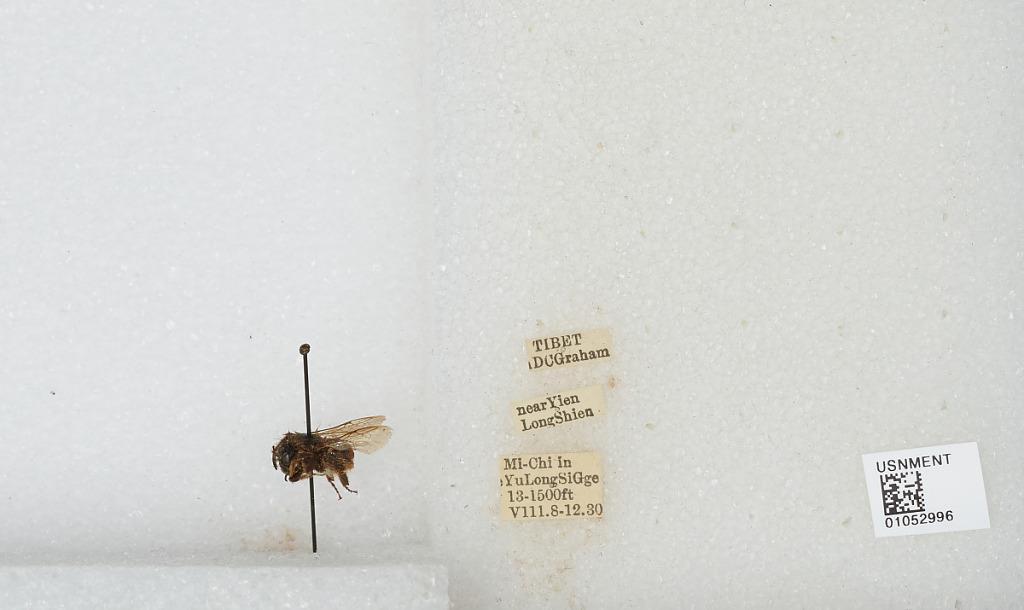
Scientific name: Bombus sp.
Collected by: D. Graham
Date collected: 1930-8-8
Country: China
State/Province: Tibet Autonomous Region
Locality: near Yien Long Shien Mi-Chi in Yu Long Si Gge